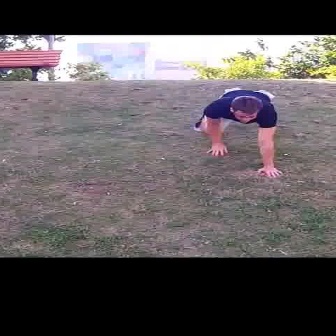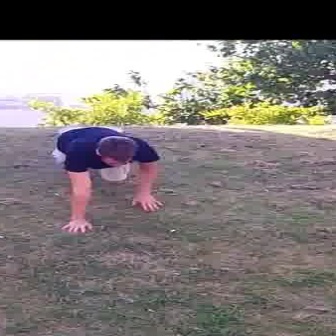
  Please identify the target specified by the bounding box [192,87,281,177] in the first image and locate it in the second image. Return the coordinates in [x_min,y_min,x_max,y_max] format.
Answer: [51,122,161,233]